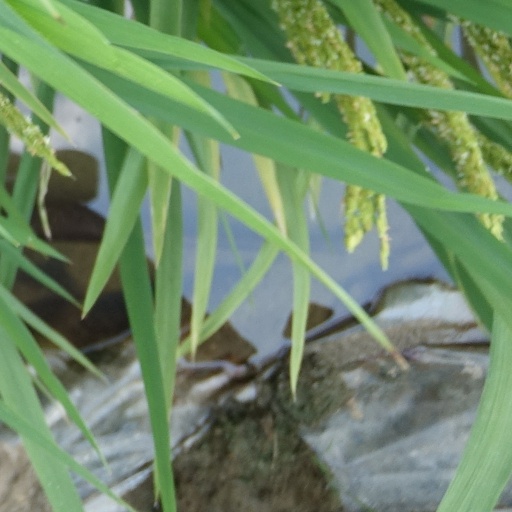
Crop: rice